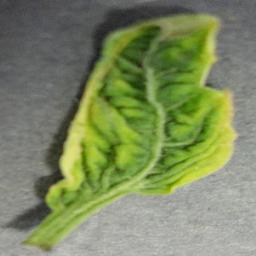
Label: Tomato___Tomato_Yellow_Leaf_Curl_Virus